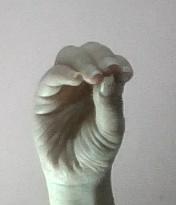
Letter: ha